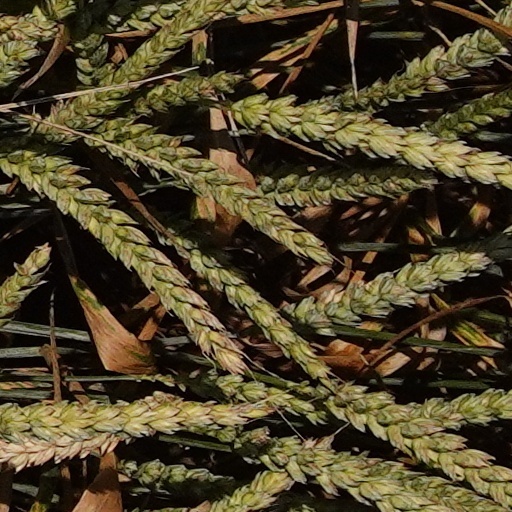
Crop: wheat